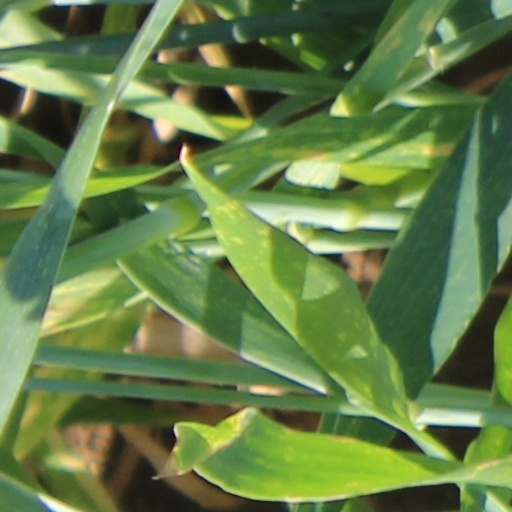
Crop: wheat